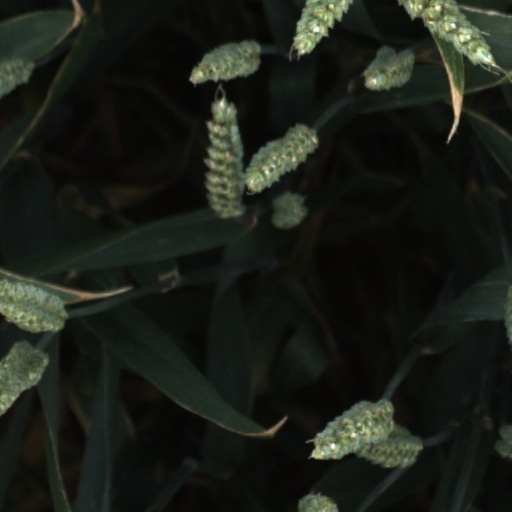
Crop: wheat